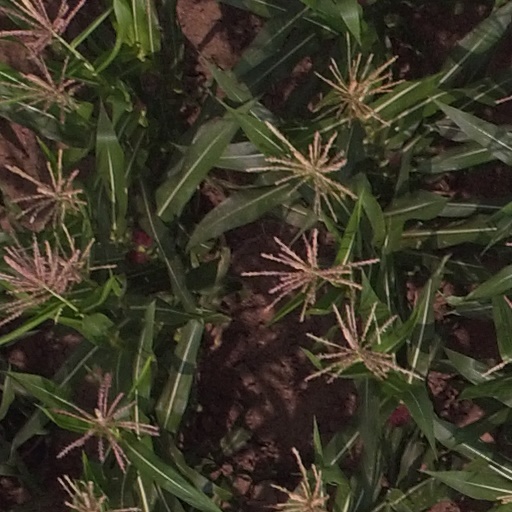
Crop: maize; corn